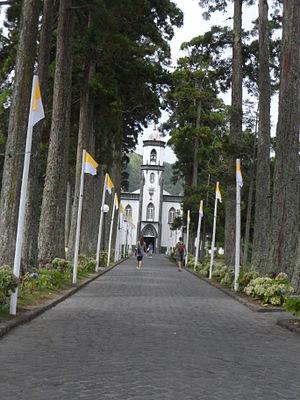
Sete Cidades
Sete Cidades est une localité de la commune de Ponta Delgada, sur l'île de São Miguel, aux Açores. Sa superficie est de 19,22 km² pour 793 habitants.